George Galloway

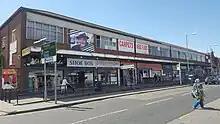
George Galloway poster in Longsight in 2017

On 22 April 2003, "The Daily Telegraph" published news articles and comment describing documents found by its reporter David Blair in the ruins of the Iraqi Foreign Ministry. The documents purported to be records of meetings between Galloway and Iraqi intelligence agents, and they stated that he had received £375,000 per year from the proceeds of the United Nations (UN) Oil-for-Food Programme. Galloway denied the claims and pointed to the nature of the discovery within an unguarded, bombed-out building as being questionable. He successfully sued the newspaper for libel (see below).